RAF Westcott

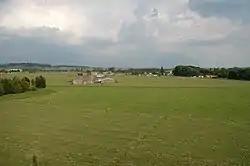
View Across Westcott Venture Park

In 2016, the UK Government announced plans to invest £4.12 million to develop a National Propulsion Test Facility at the site, allowing cost-effective testing and development of propulsion engines. The plan involves building a new vacuum facility which will allow the simulation of high altitude testing of thrusters up to 2 kN, upgrade an existing testing chamber and open a smaller 1N thruster test chamber for the community to use. The European Space Agency will advise and oversee the initial design phase.